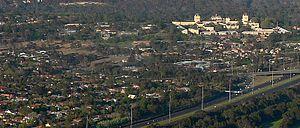
Kew est une banlieue de Melbourne, Australie situé au nord-est du centre-ville.